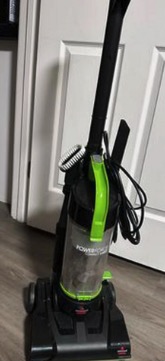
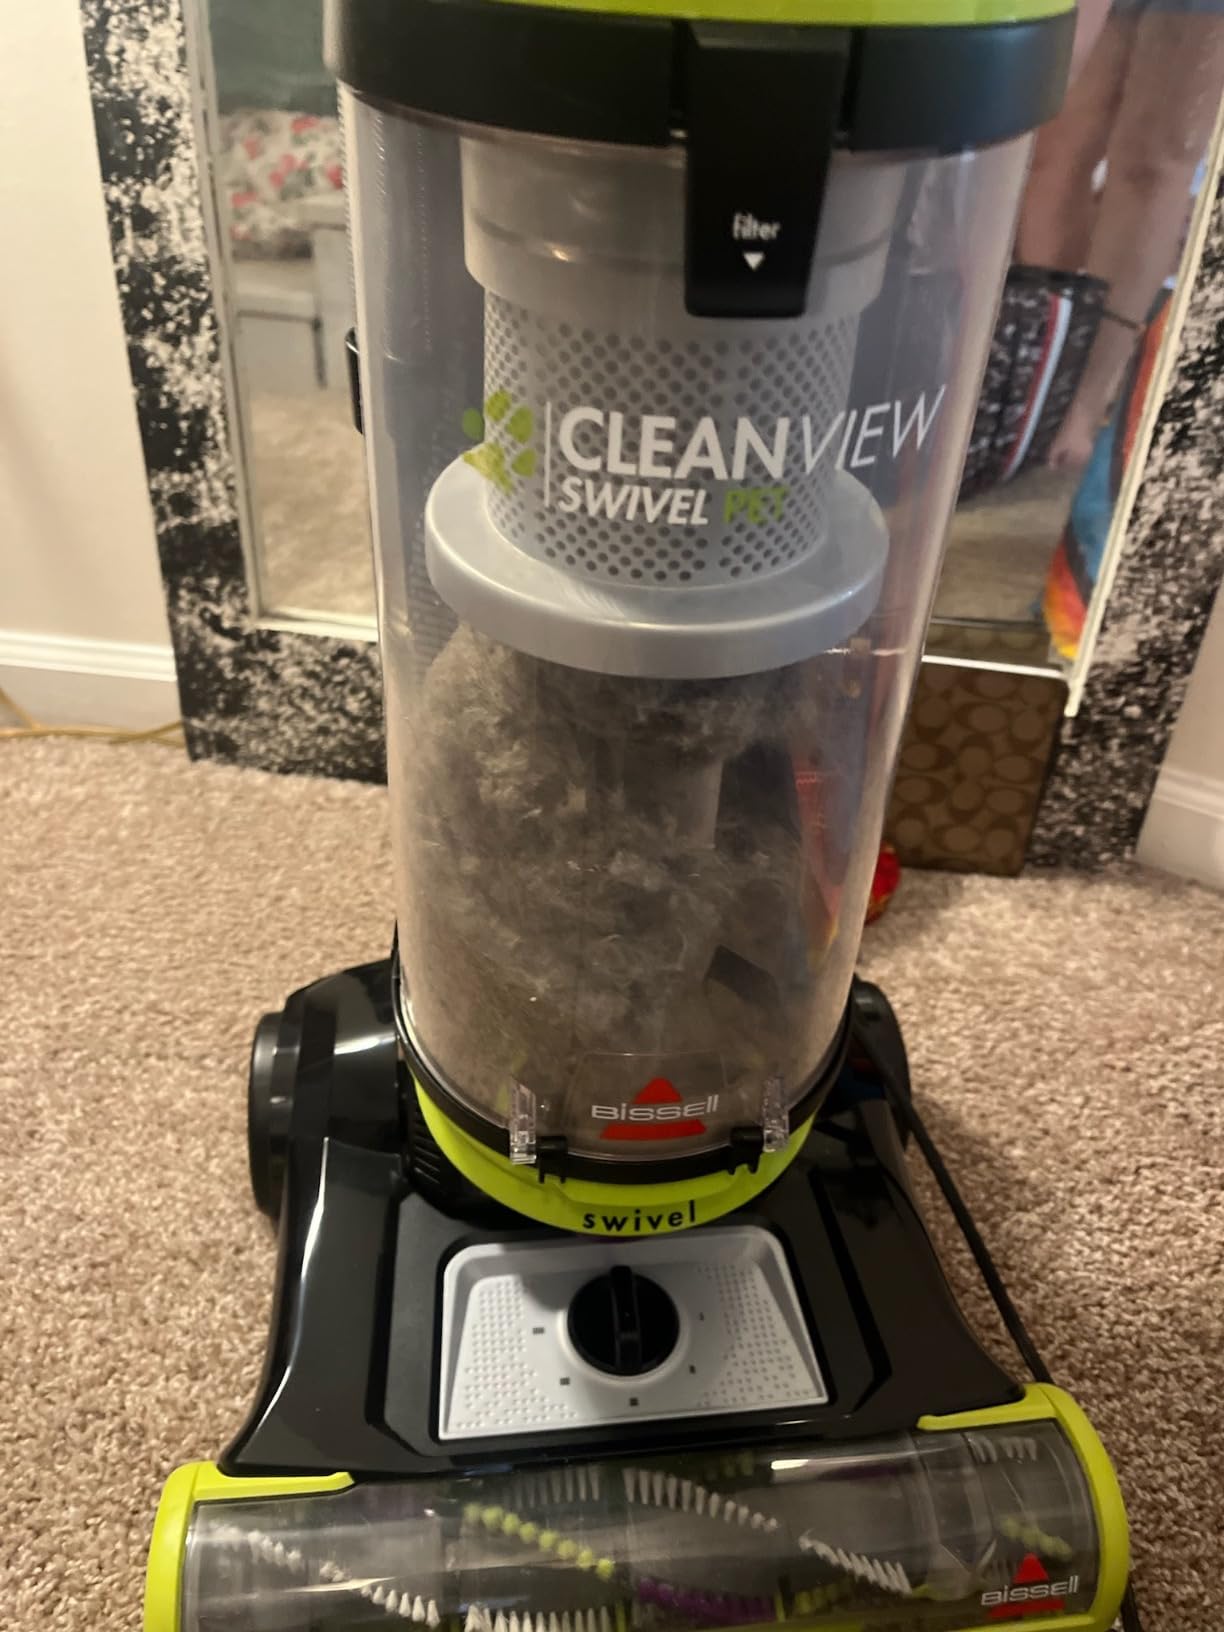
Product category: items_vacuum
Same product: no